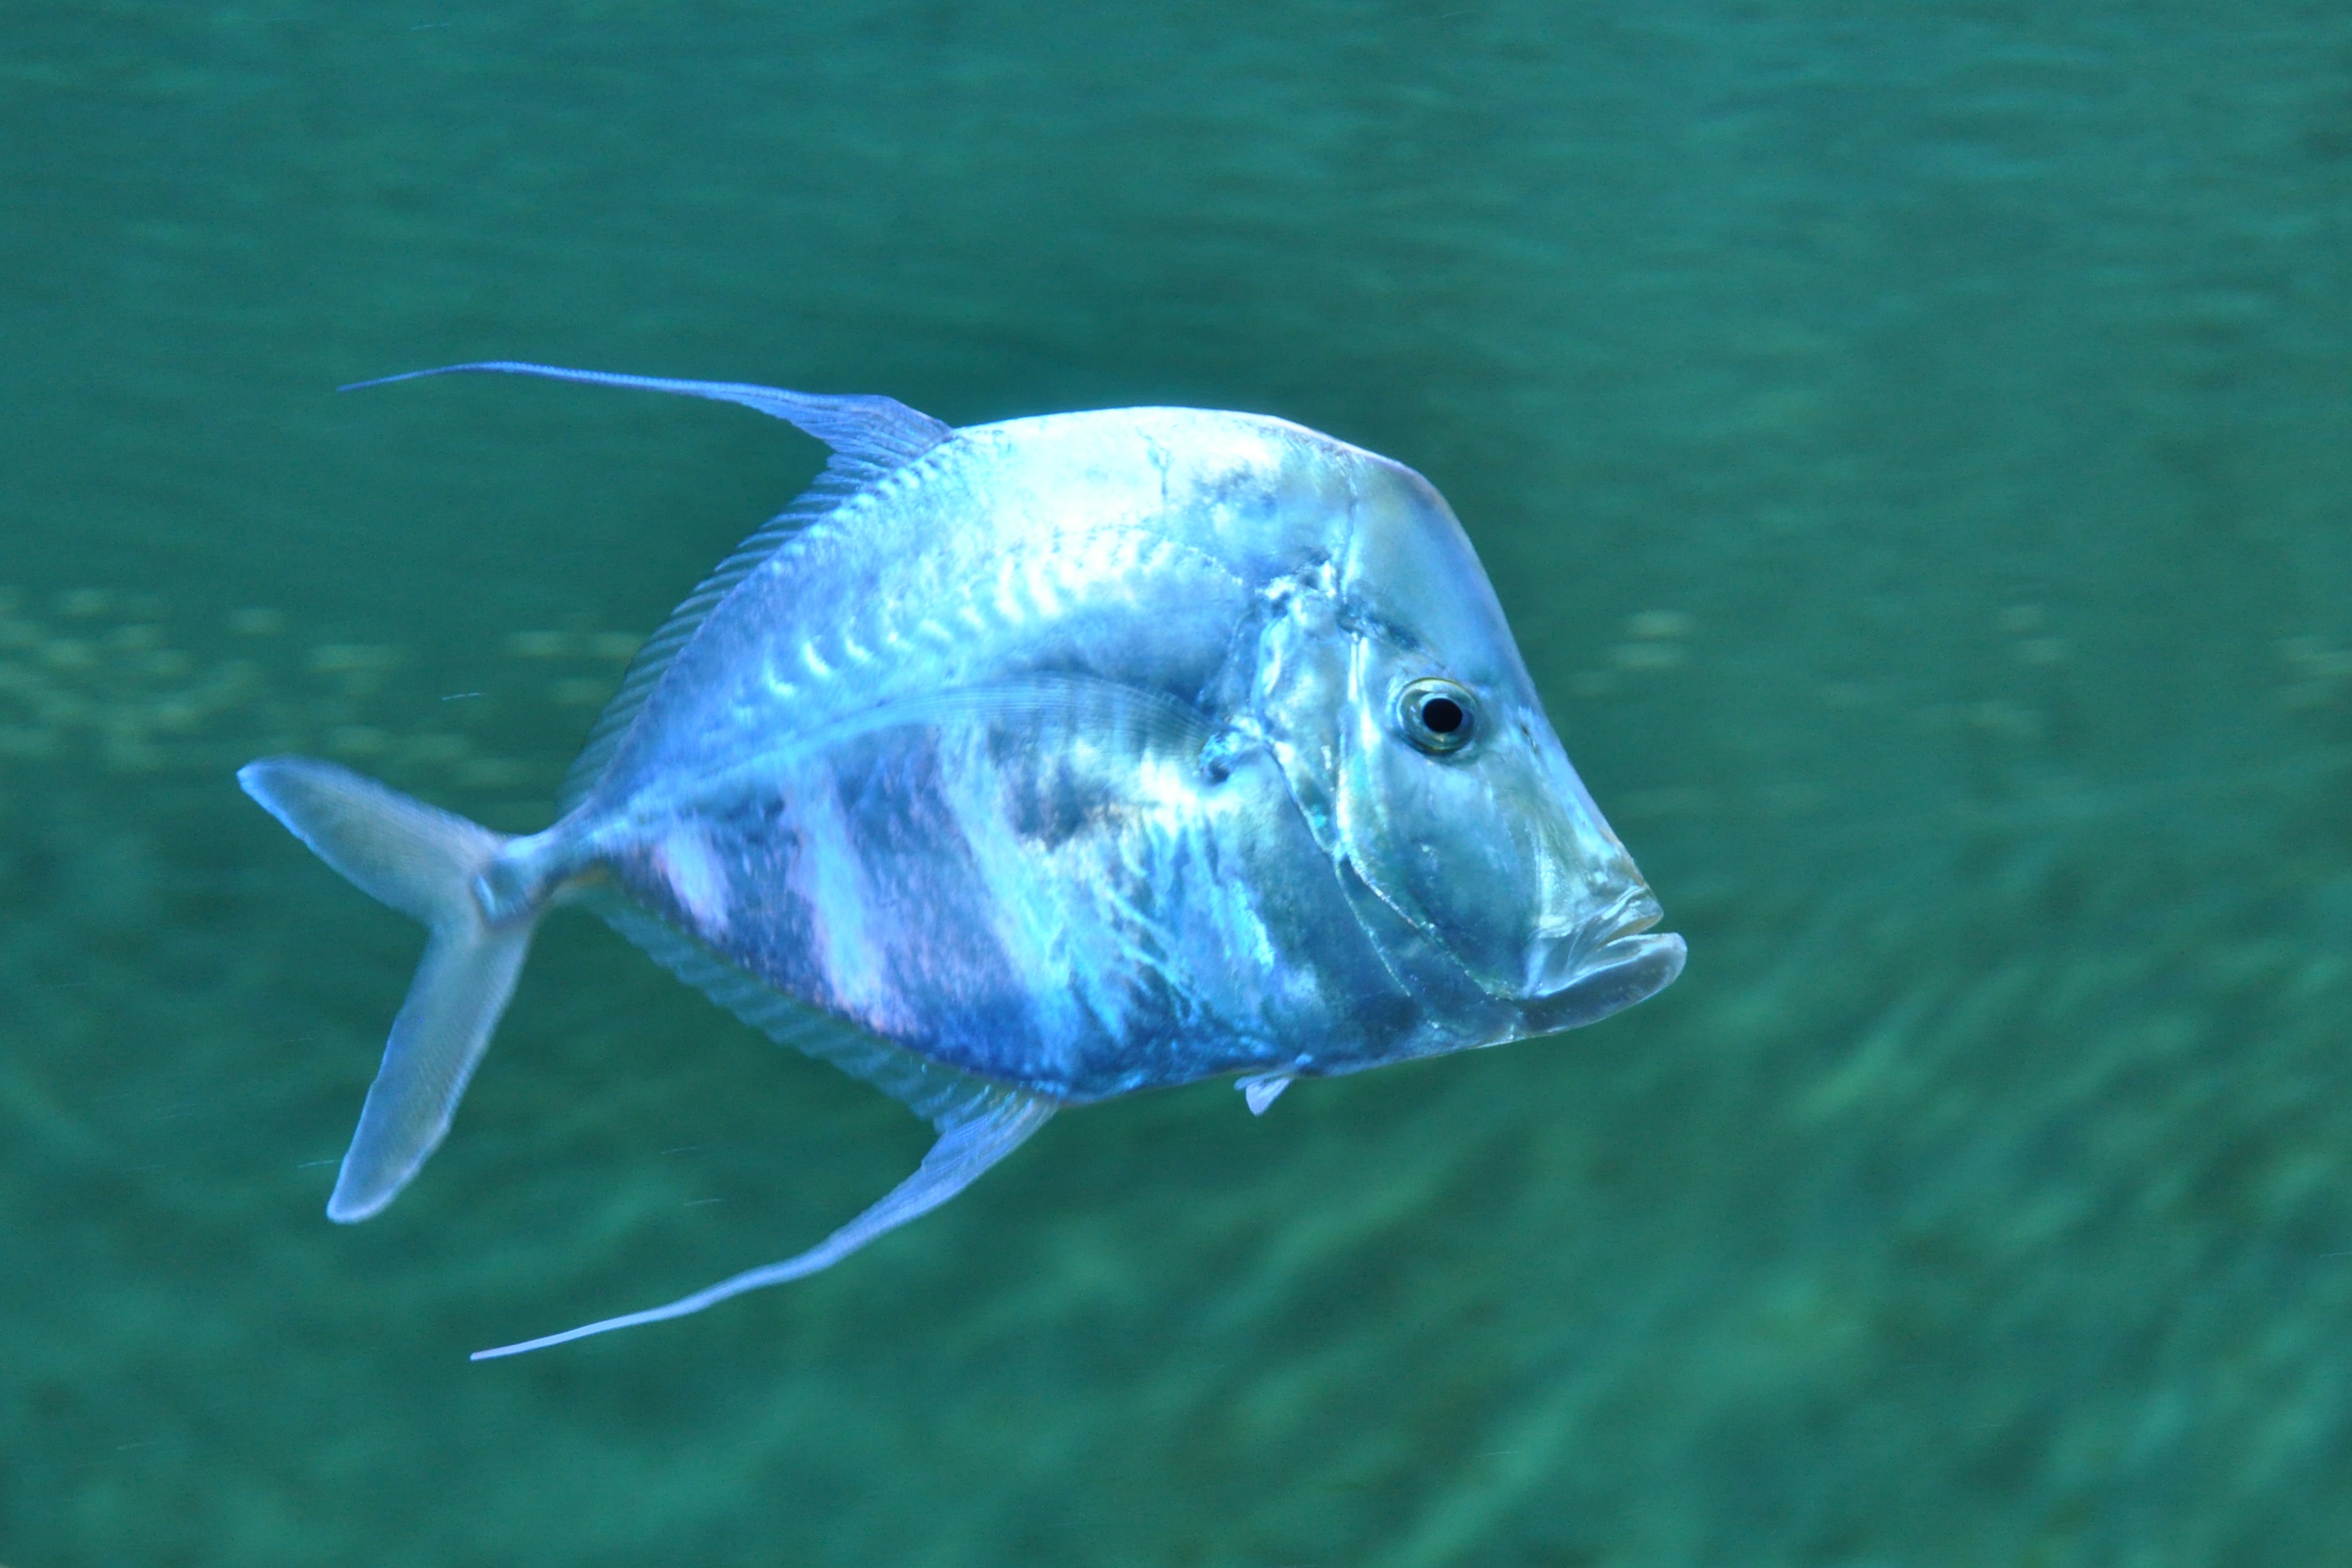
sea, water, underwater, biology, blue, fish, marine biology, deep sea fish